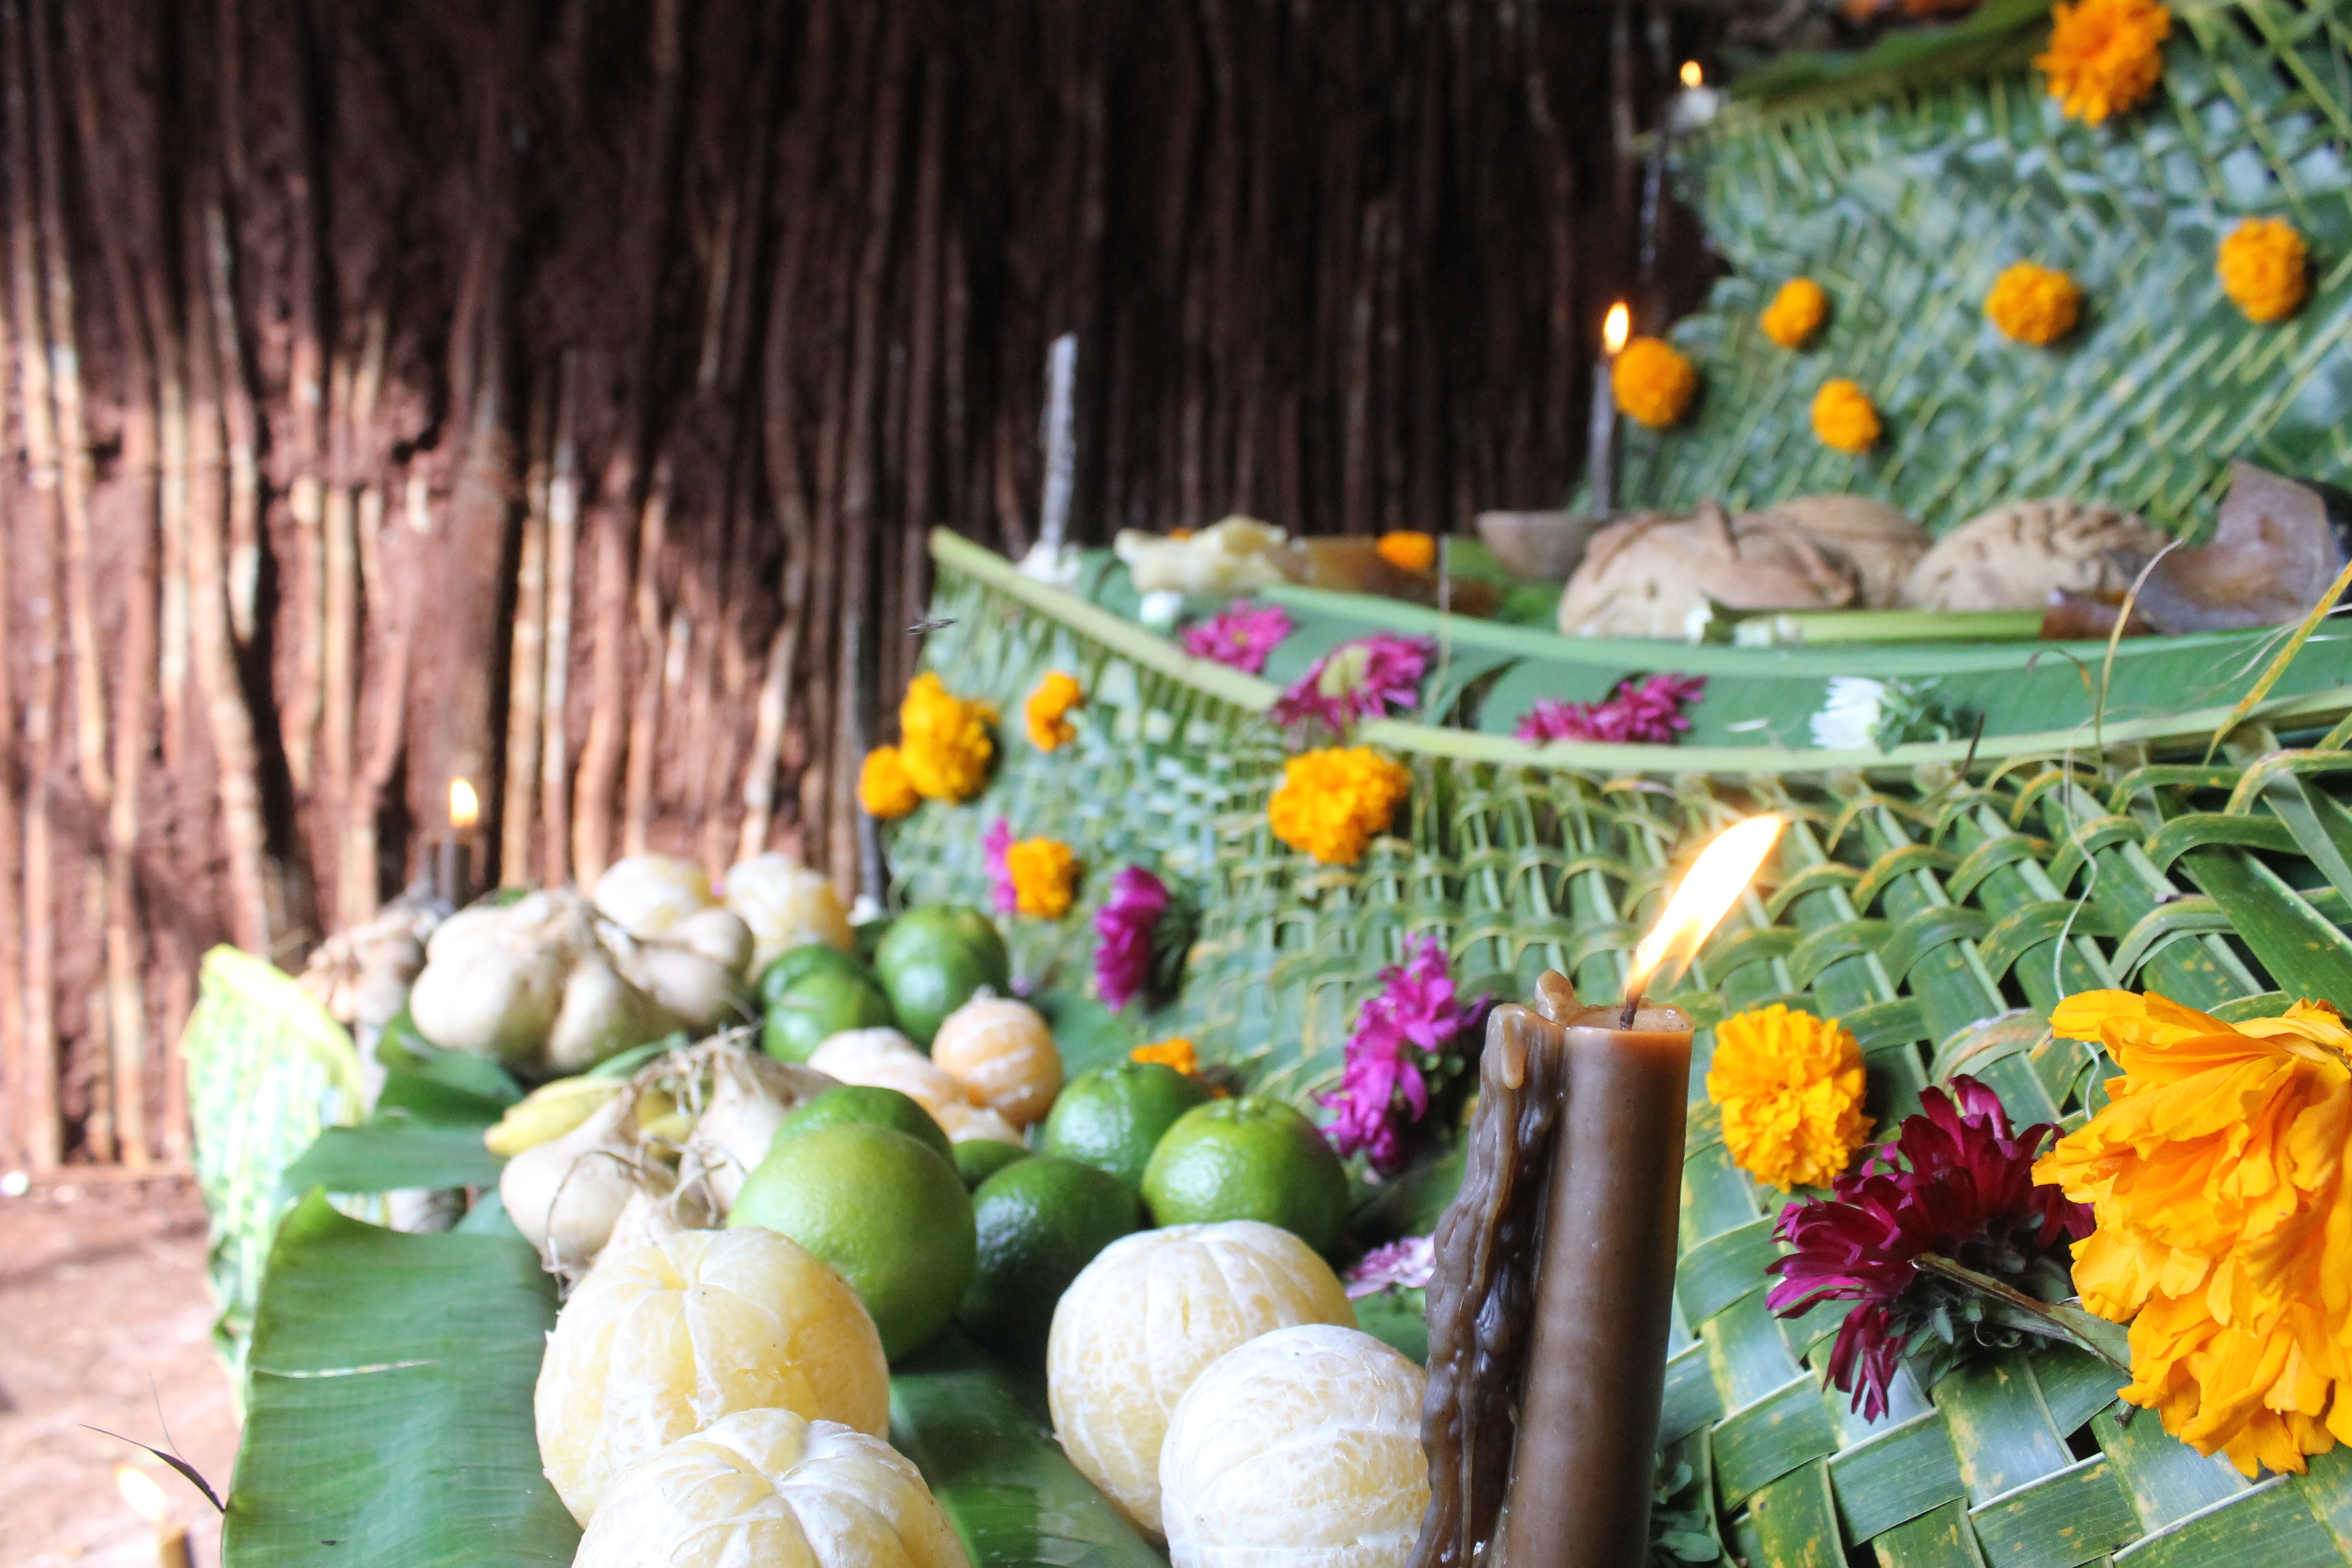
plant, flower, food, produce, vegetable, autumn, garden, flora, season, gourd, floristry, flowering plant, floral design, flower arranging